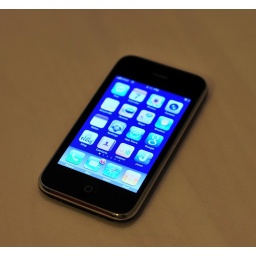
No the screen is not really that blue, the lighting in my room + the white balance are conflicting.